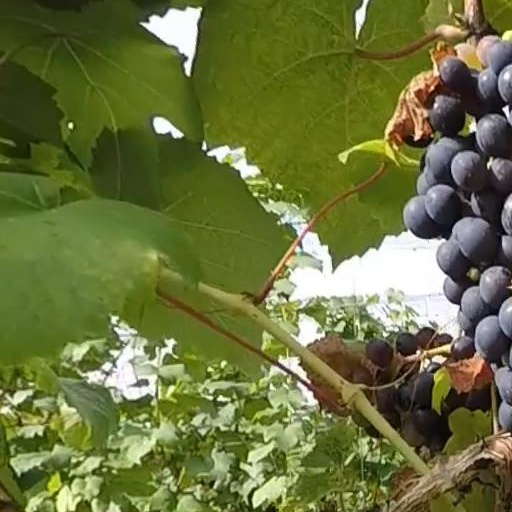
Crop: grape